Argentina–Australia relations

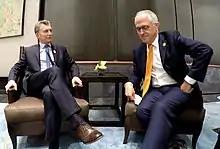
Argentine President Mauricio Macri and Australian Prime-Minister Malcolm Turnbull meeting during the G20 summit in Hangzhou, China; September 2016.

Both nations have signed several bilateral agreements, such as an Extradition Treaty (1990); Agreement on Mutual Assistance in Criminal Matters (1993); Agreement on Investment Protection (1997); Agreement on minerals trade and investment (1998); Agreement on the avoidance of Double-Taxation (2000); Agreement on Science and Technology (2003); Agreement on Air Services (2005); Agreement on work and holiday visas (2011); Agreement on Cooperation in the peaceful uses of Nuclear Energy (2005) and a Memorandum of Understanding Agreement on Education, Training and Research (2017).